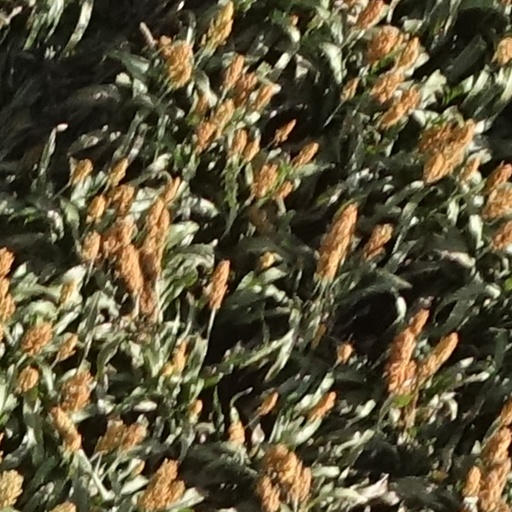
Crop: sorghum